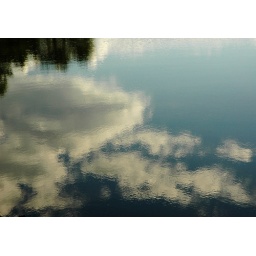
autumn sky in the water